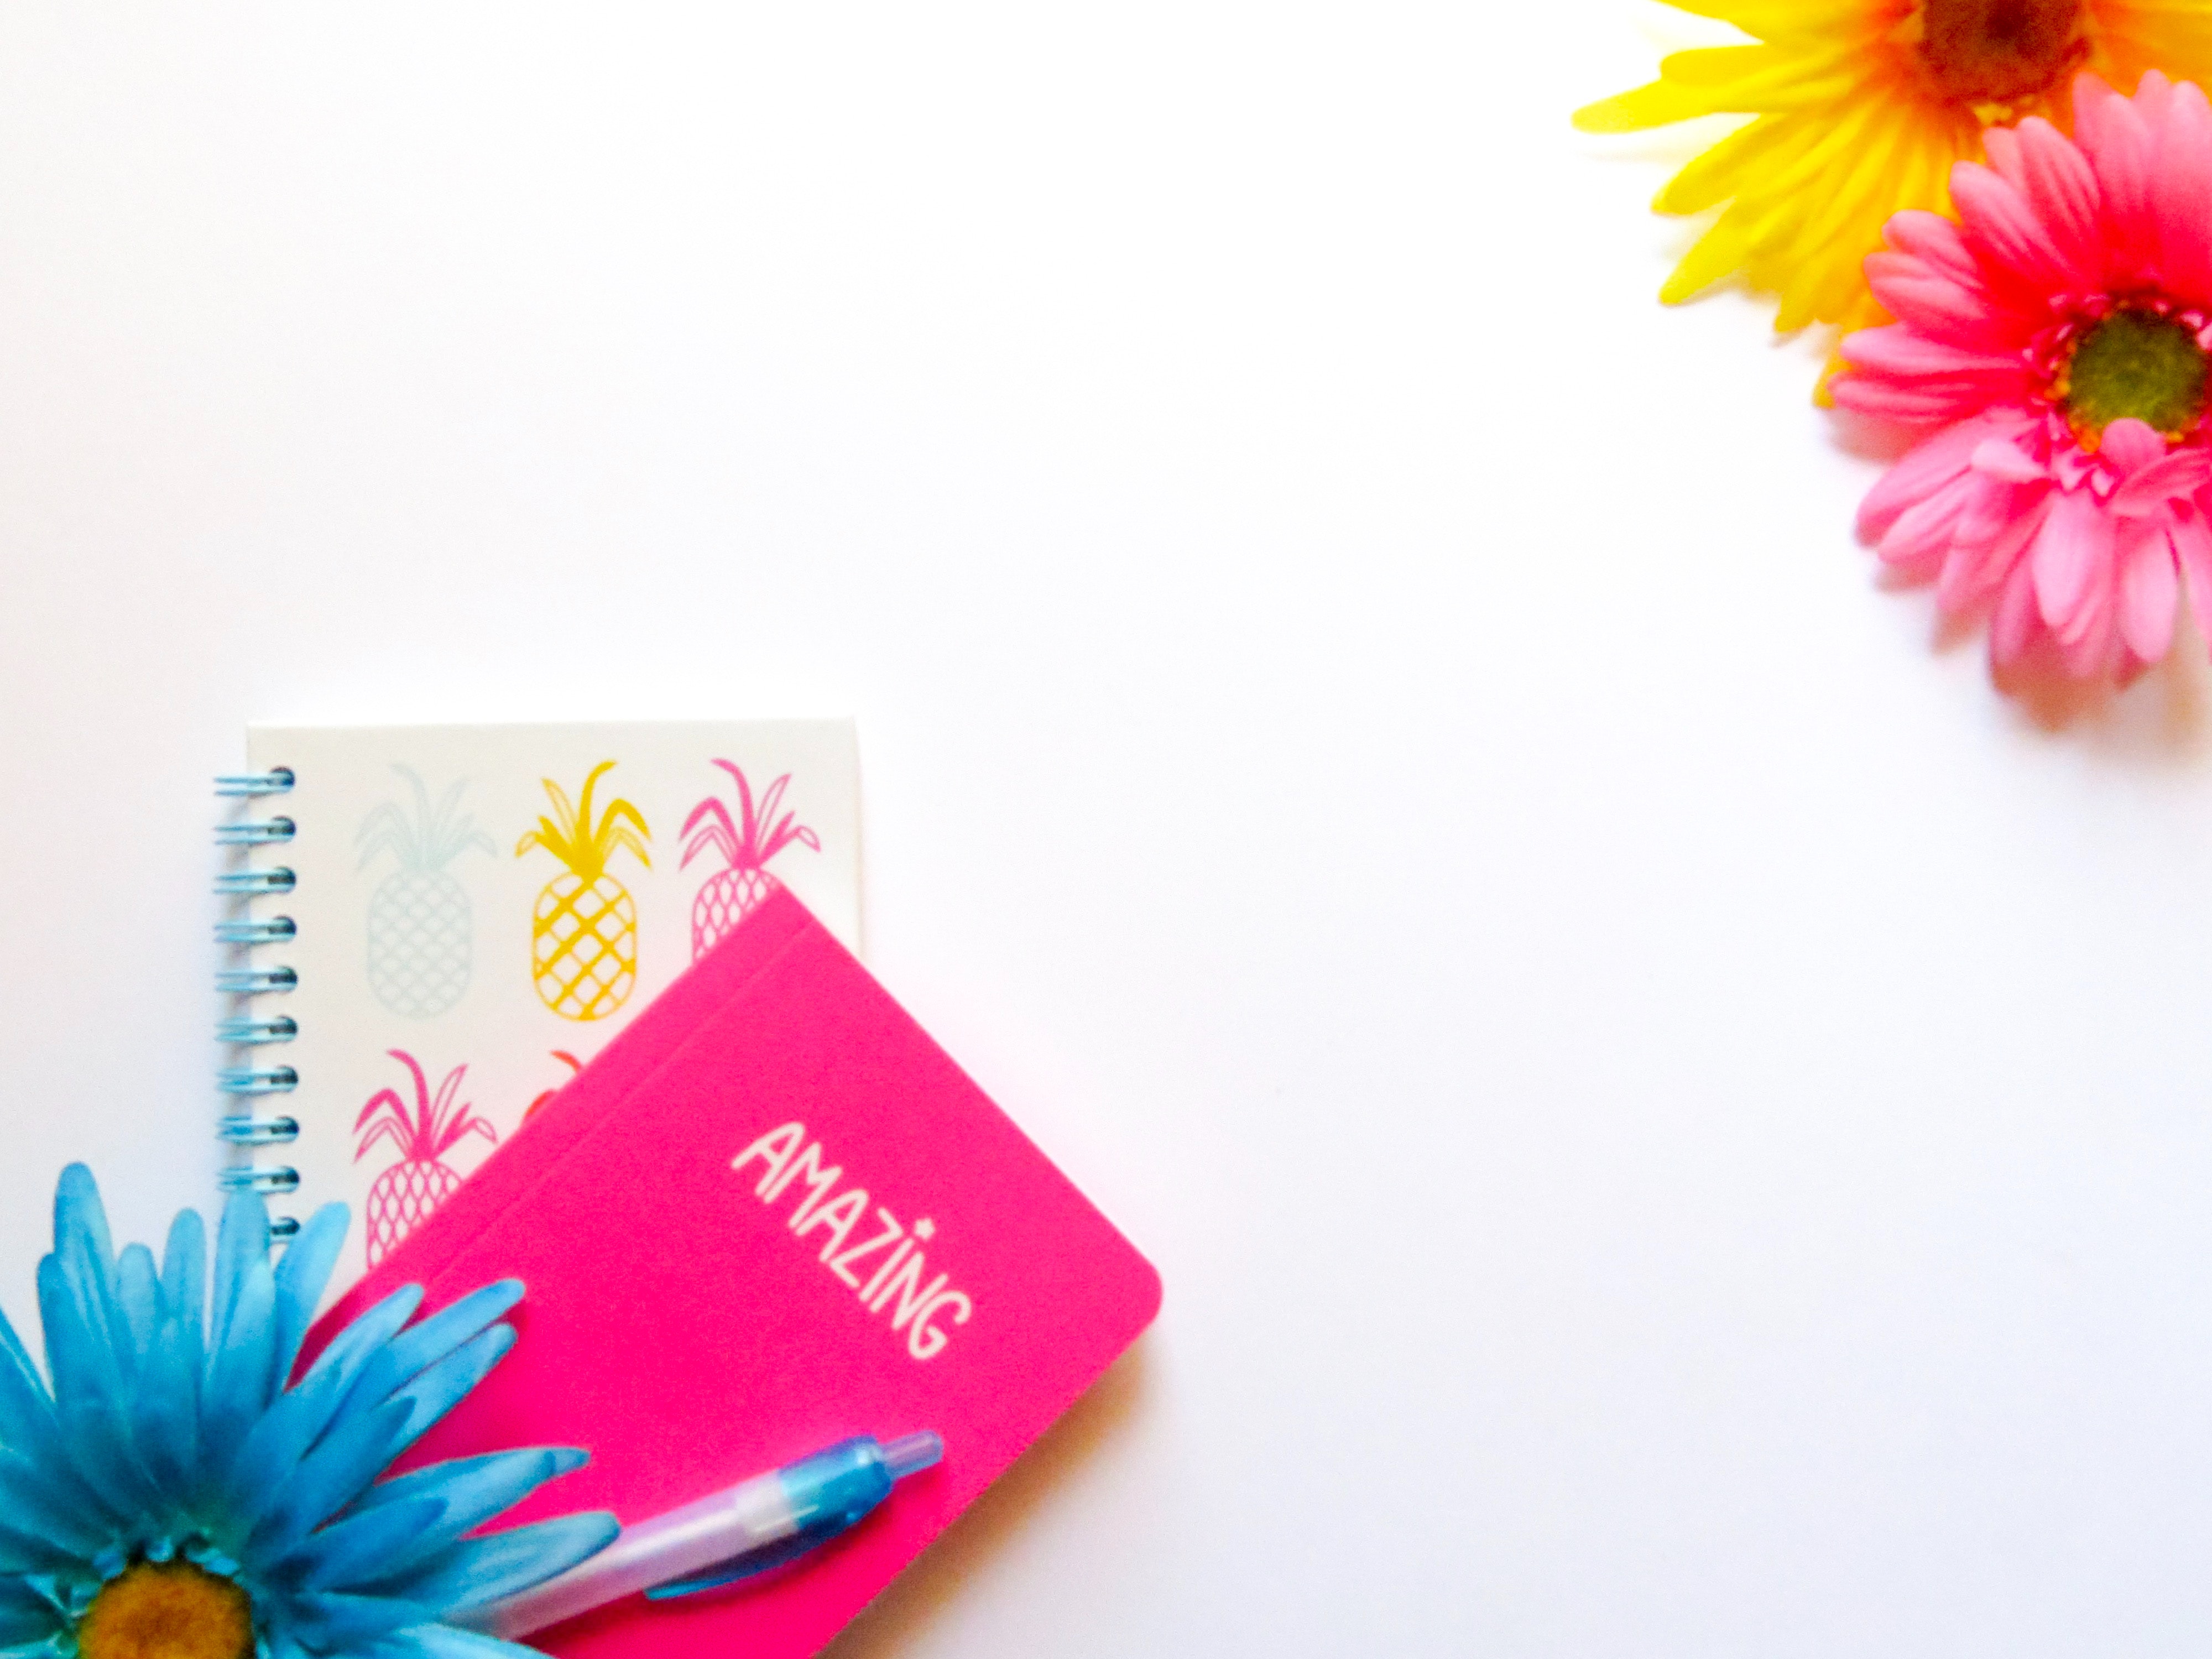
flower, petal